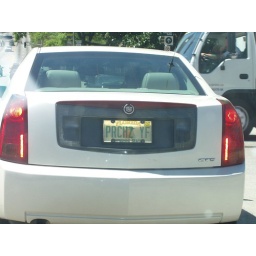
Random person in front of me driving too slow with impentrable license plate